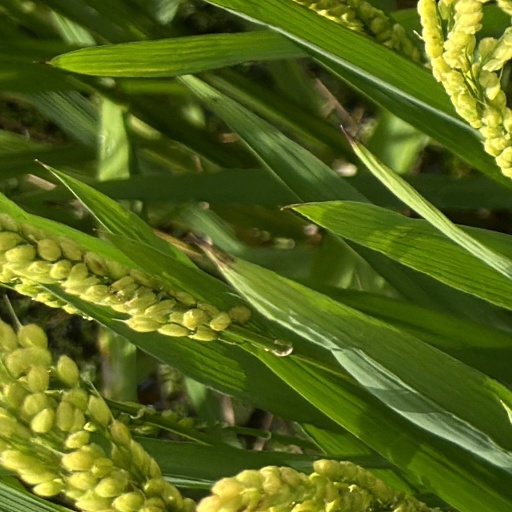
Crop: rice